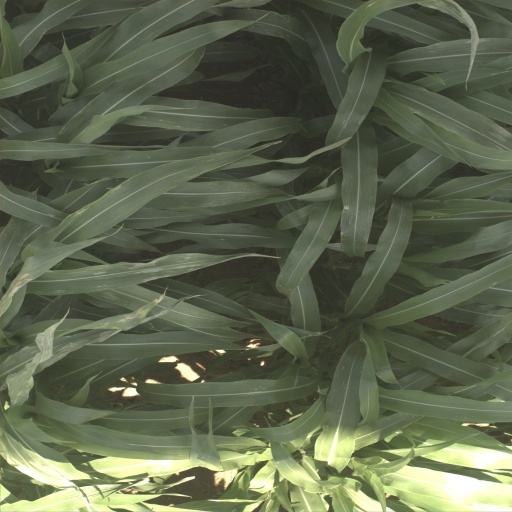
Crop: sorghum